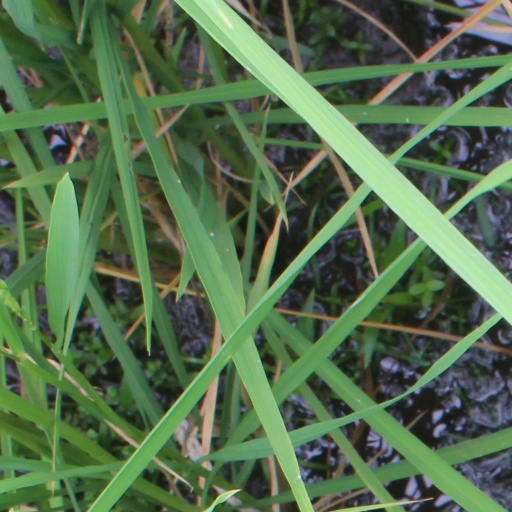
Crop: rice